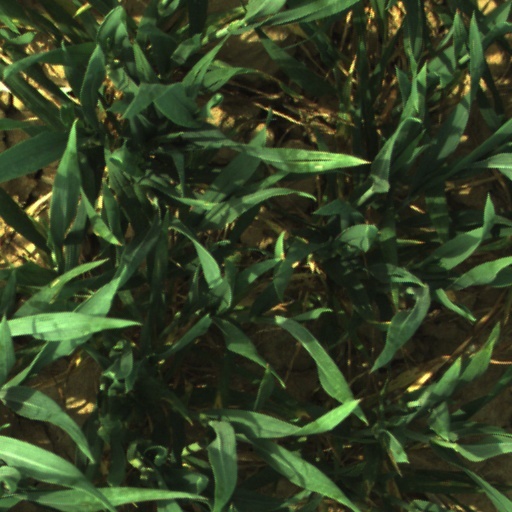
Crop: wheat